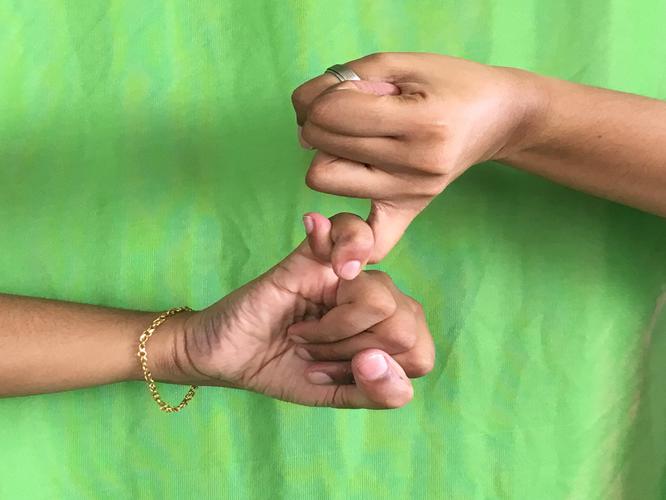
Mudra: Kilaka
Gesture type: double_hand